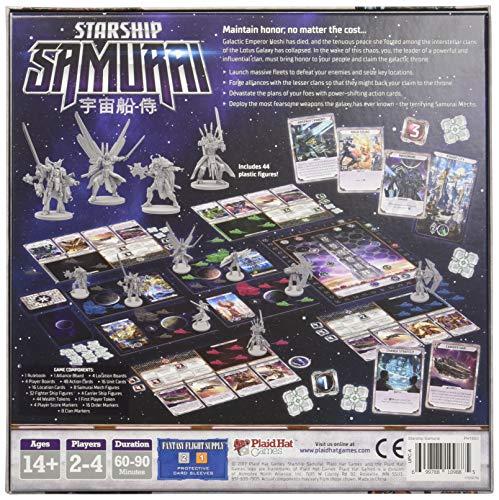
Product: Starship Samurai
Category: Toys & Games | Games & Accessories | Board Games
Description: Starship Samurai Board Game.
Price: $44.06
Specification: ProductDimensions:11.6x11.6x2.9inches|ItemWeight:1.1pounds|ShippingWeight:3.31pounds(Viewshippingratesandpolicies)|ASIN:B078SGXF43|Itemmodelnumber:PH1800|Manufacturerrecommendedage:13-15years